Jort van der Sande

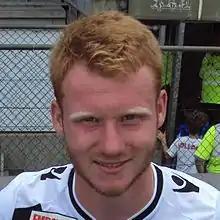
Van der Sande in 2015

Jort van der Sande (born 25 January 1996) is a professional footballer who plays as a forward for Scottish Premiership club Dundee United. Born in the Netherlands, he represents Bonaire internationally.